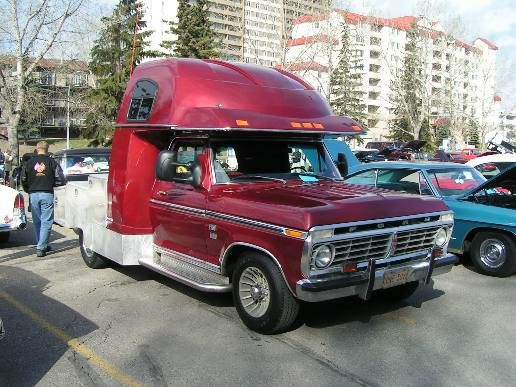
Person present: No